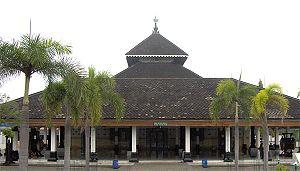
Demak est une ville d'Indonésie dans la province de Java central.
La grande Mosquée de Demak, en indonésien Masjid Agung Demak, serait la plus ancienne mosquée d'Indonésie. Elle est située dans la ville de Demak, un ancien royaume musulman du centre de Java.